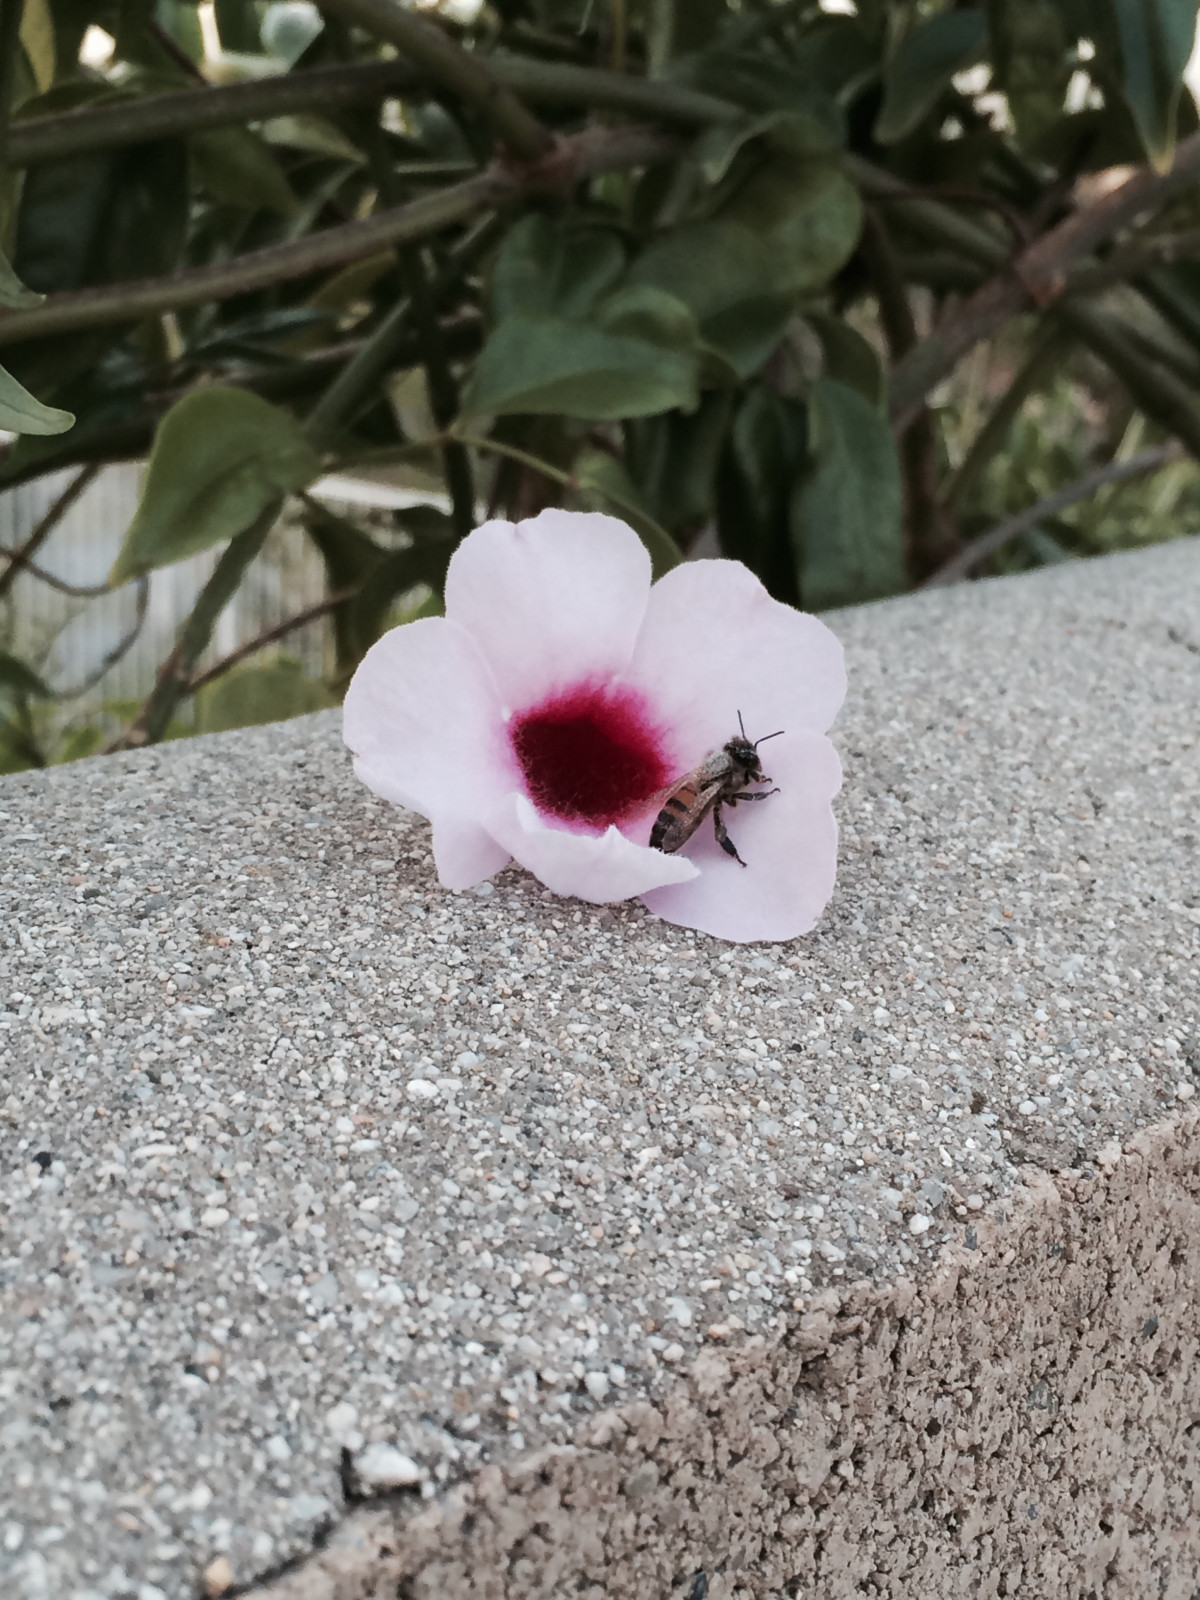
Tags: leaf, flower, petal, botany, flora, shrub, macro photography, flowering plant